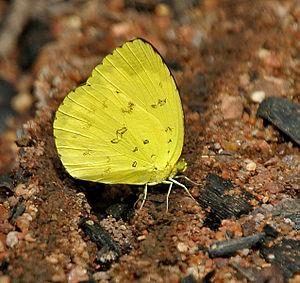
Eurema blanda est un petit papillon d'Inde et de la famille des Pieridae.
Le genre Eurema regroupe des lépidoptères de la famille des Pieridae et de la sous-famille des Coliadinae.